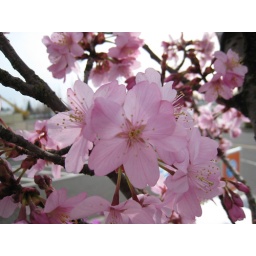
Some pretty flowers on a tree outside the JoAnns on 82nd in Portland.